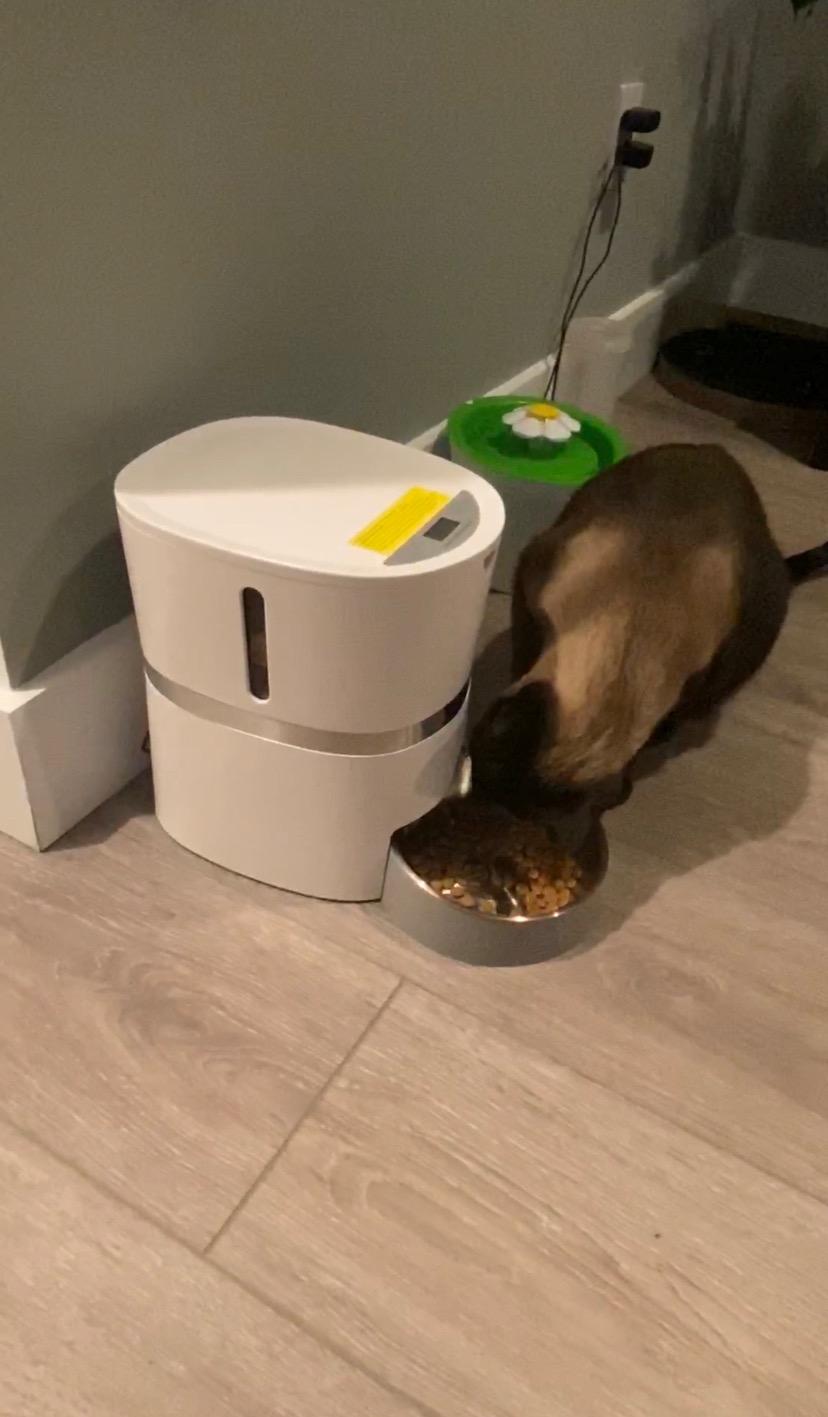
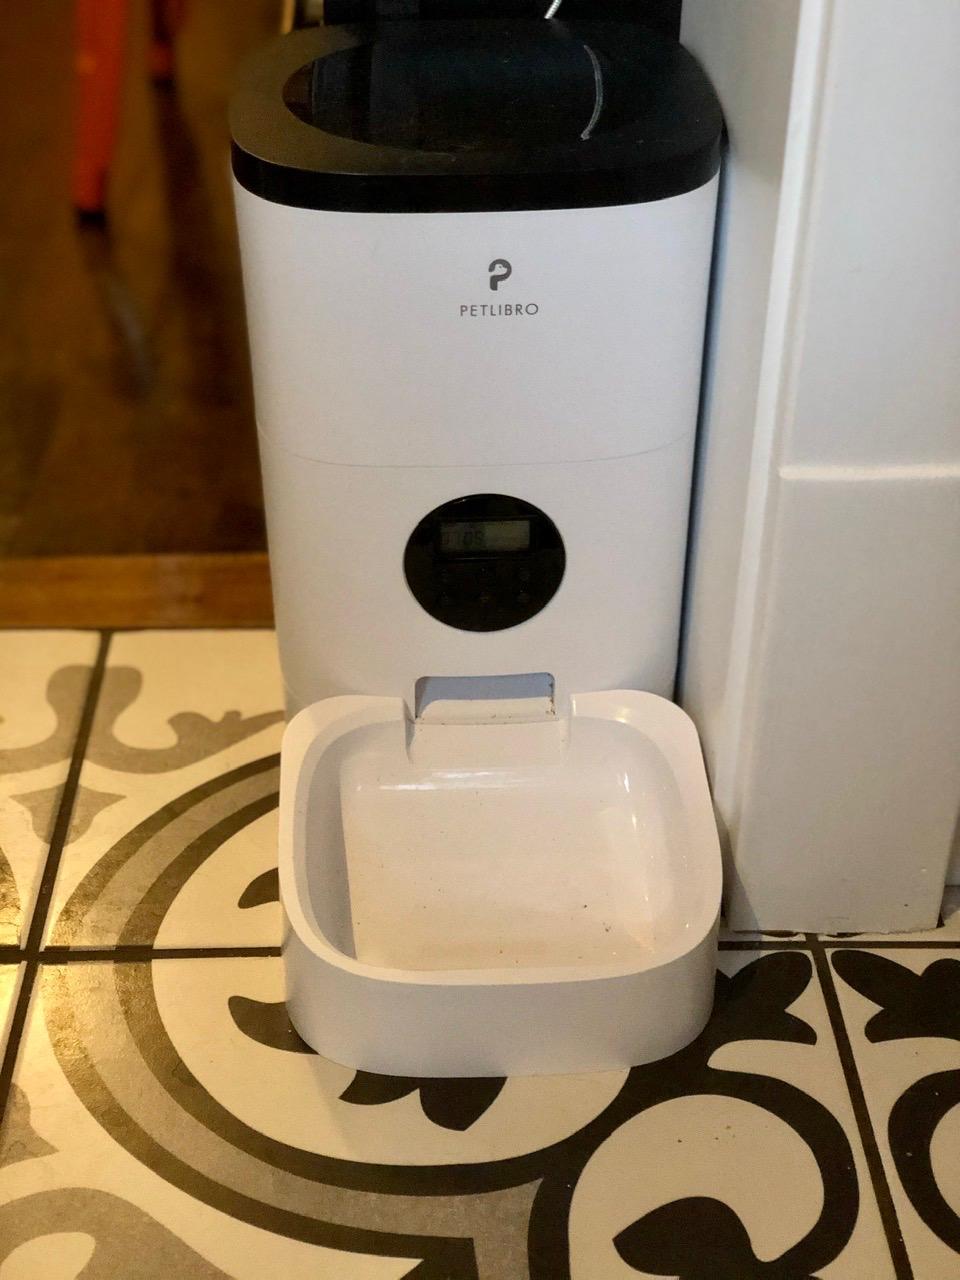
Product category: items_feeder
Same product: no